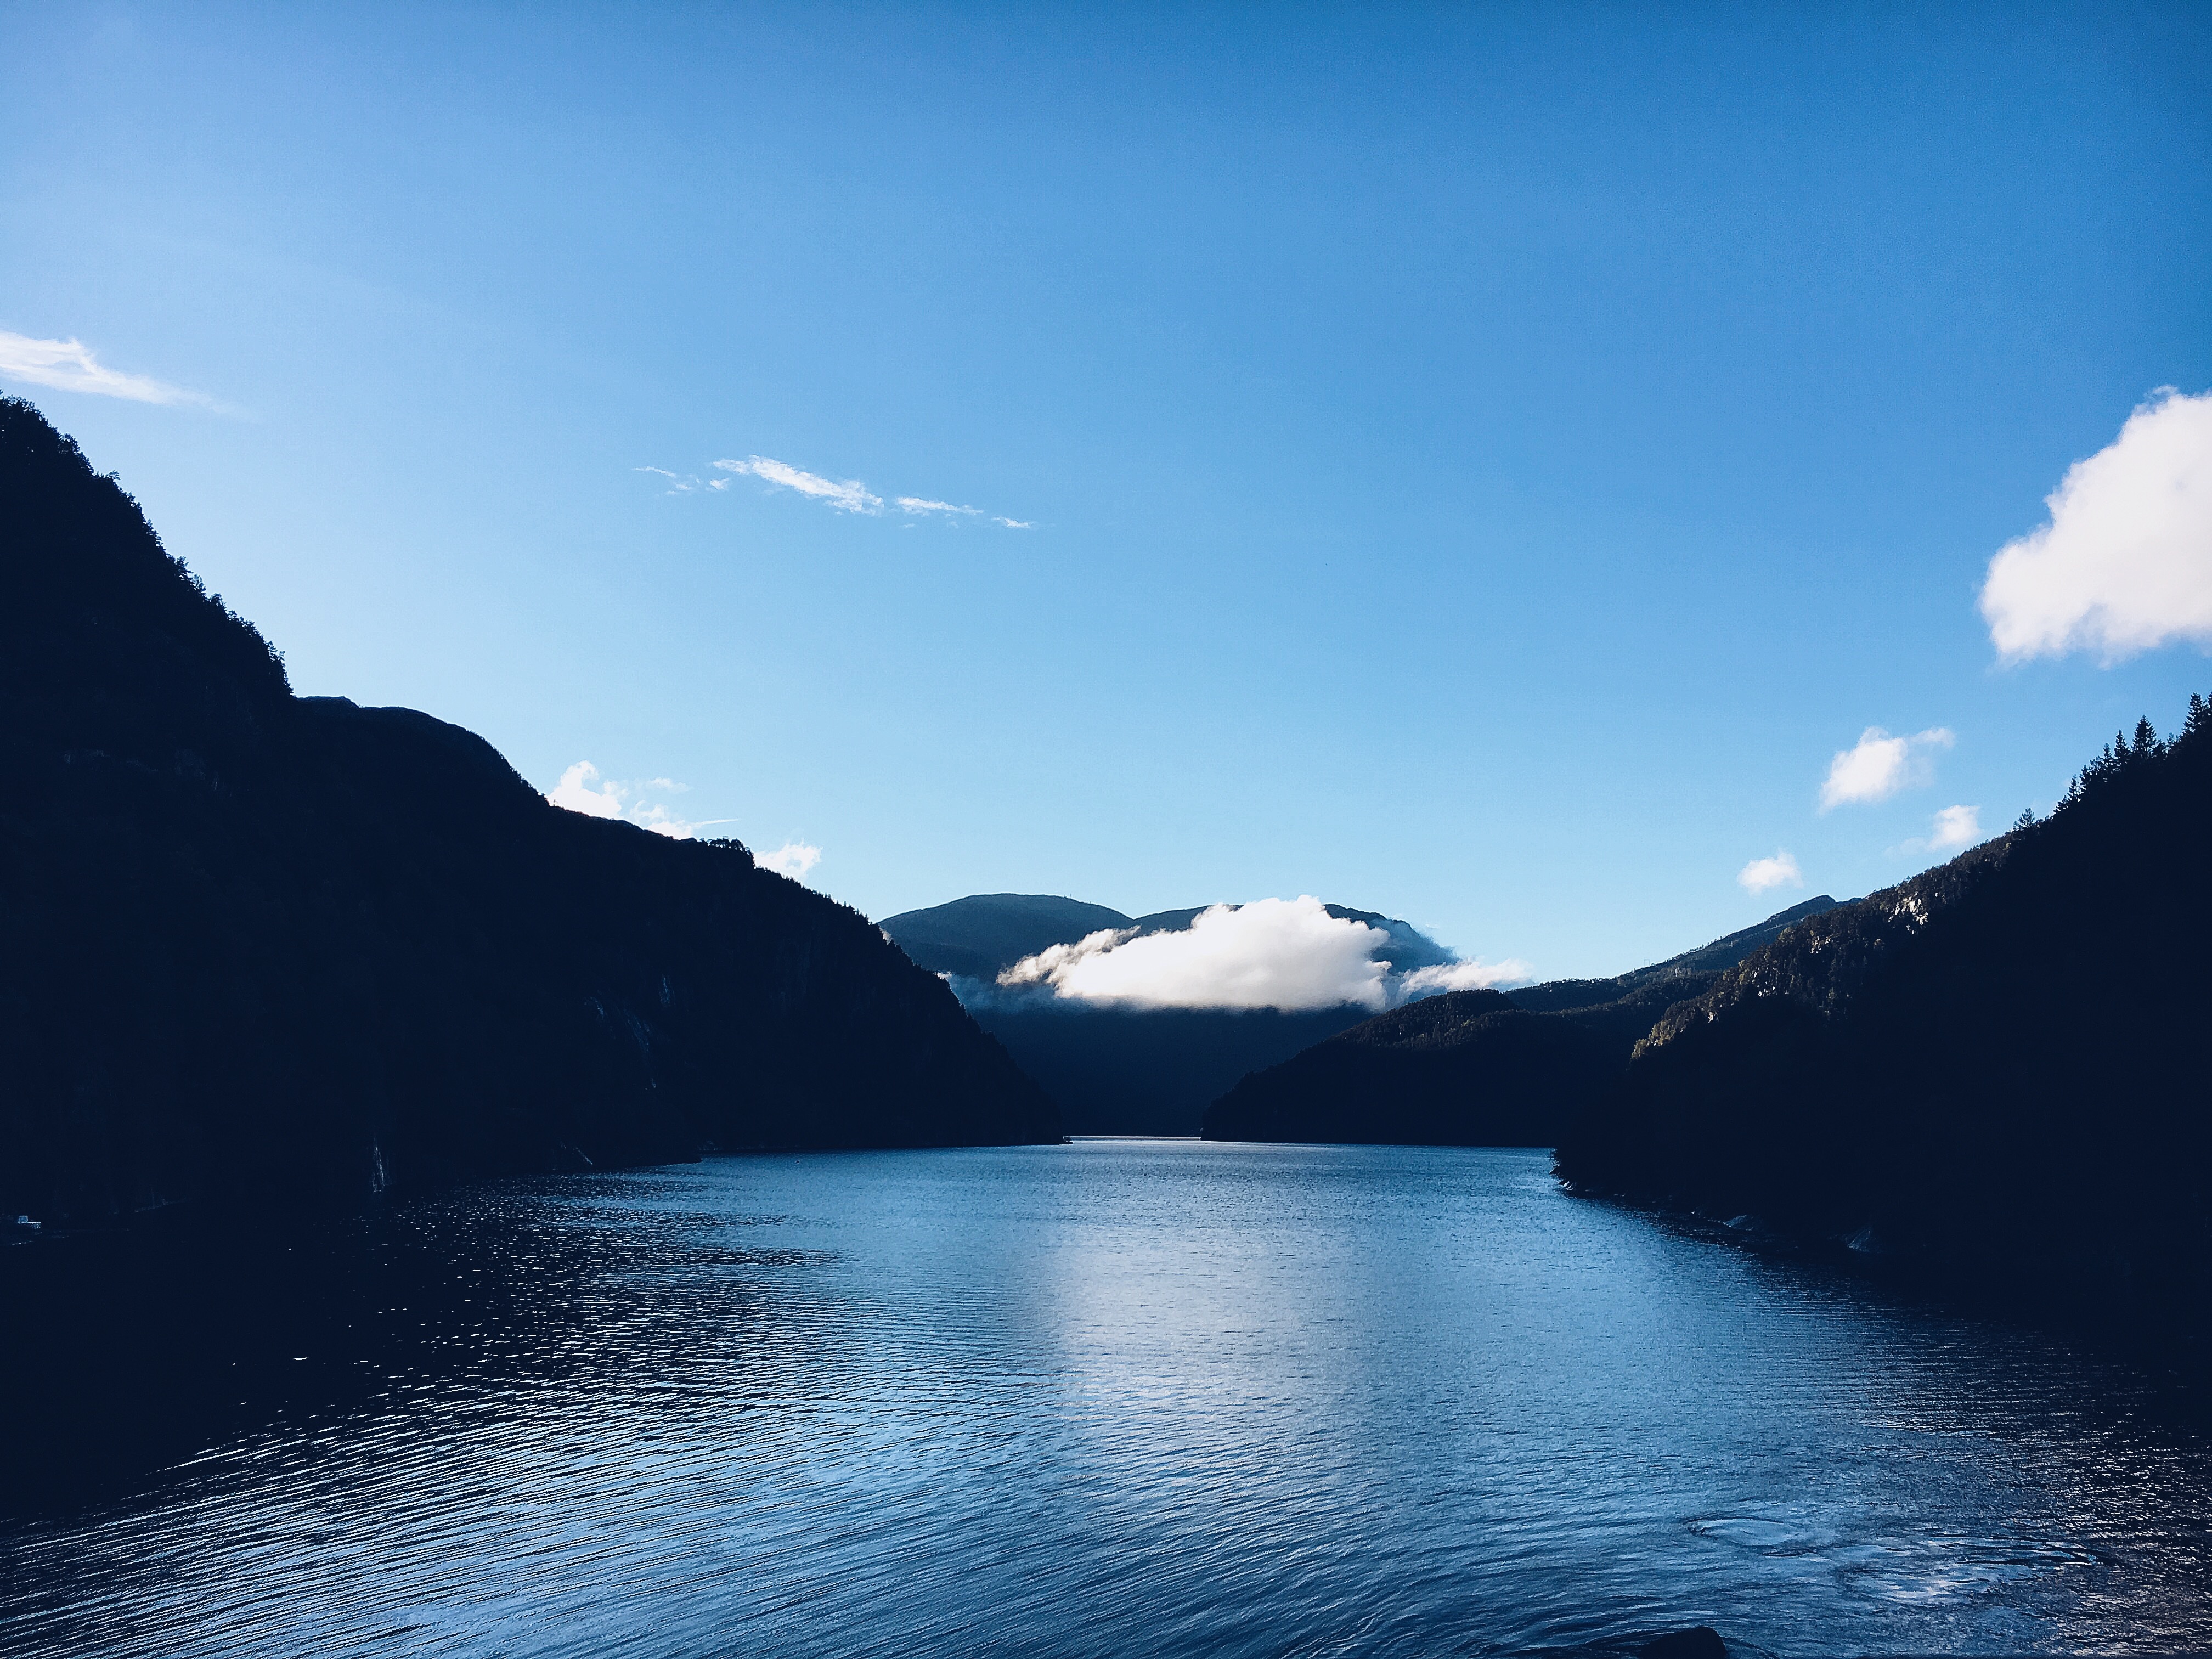
sea, nature, mountain, cloud, lake, mountain range, reflection, glacier, fjord, reservoir, body of water, loch, landform, geographical feature, atmospheric phenomenon, mountainous landforms, glacial landform